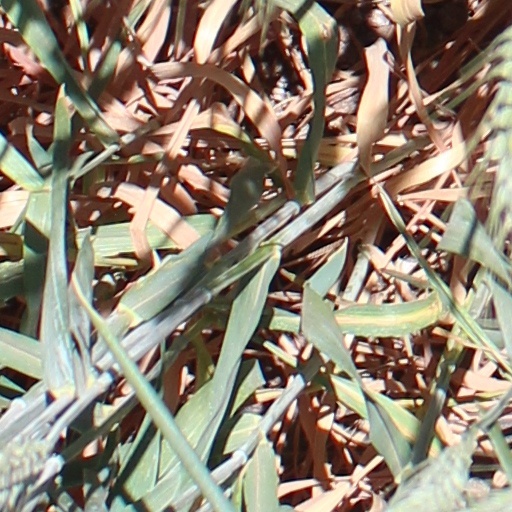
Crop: wheat